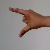
The image shows a hand gesture representing the letter 'Z' in Indian Sign Language.